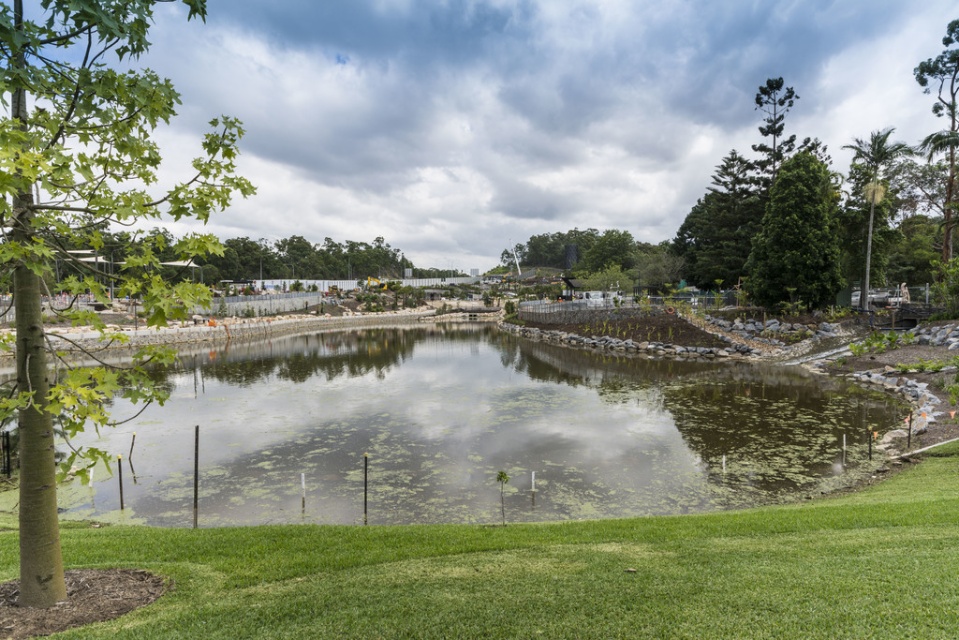
Question: Is green grass at center to the left of green leafy palm at upper right from the viewer's perspective? (A) no (B) yes
Answer: B